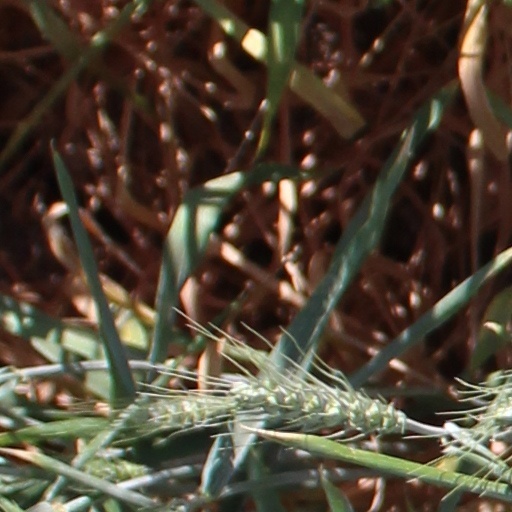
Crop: wheat